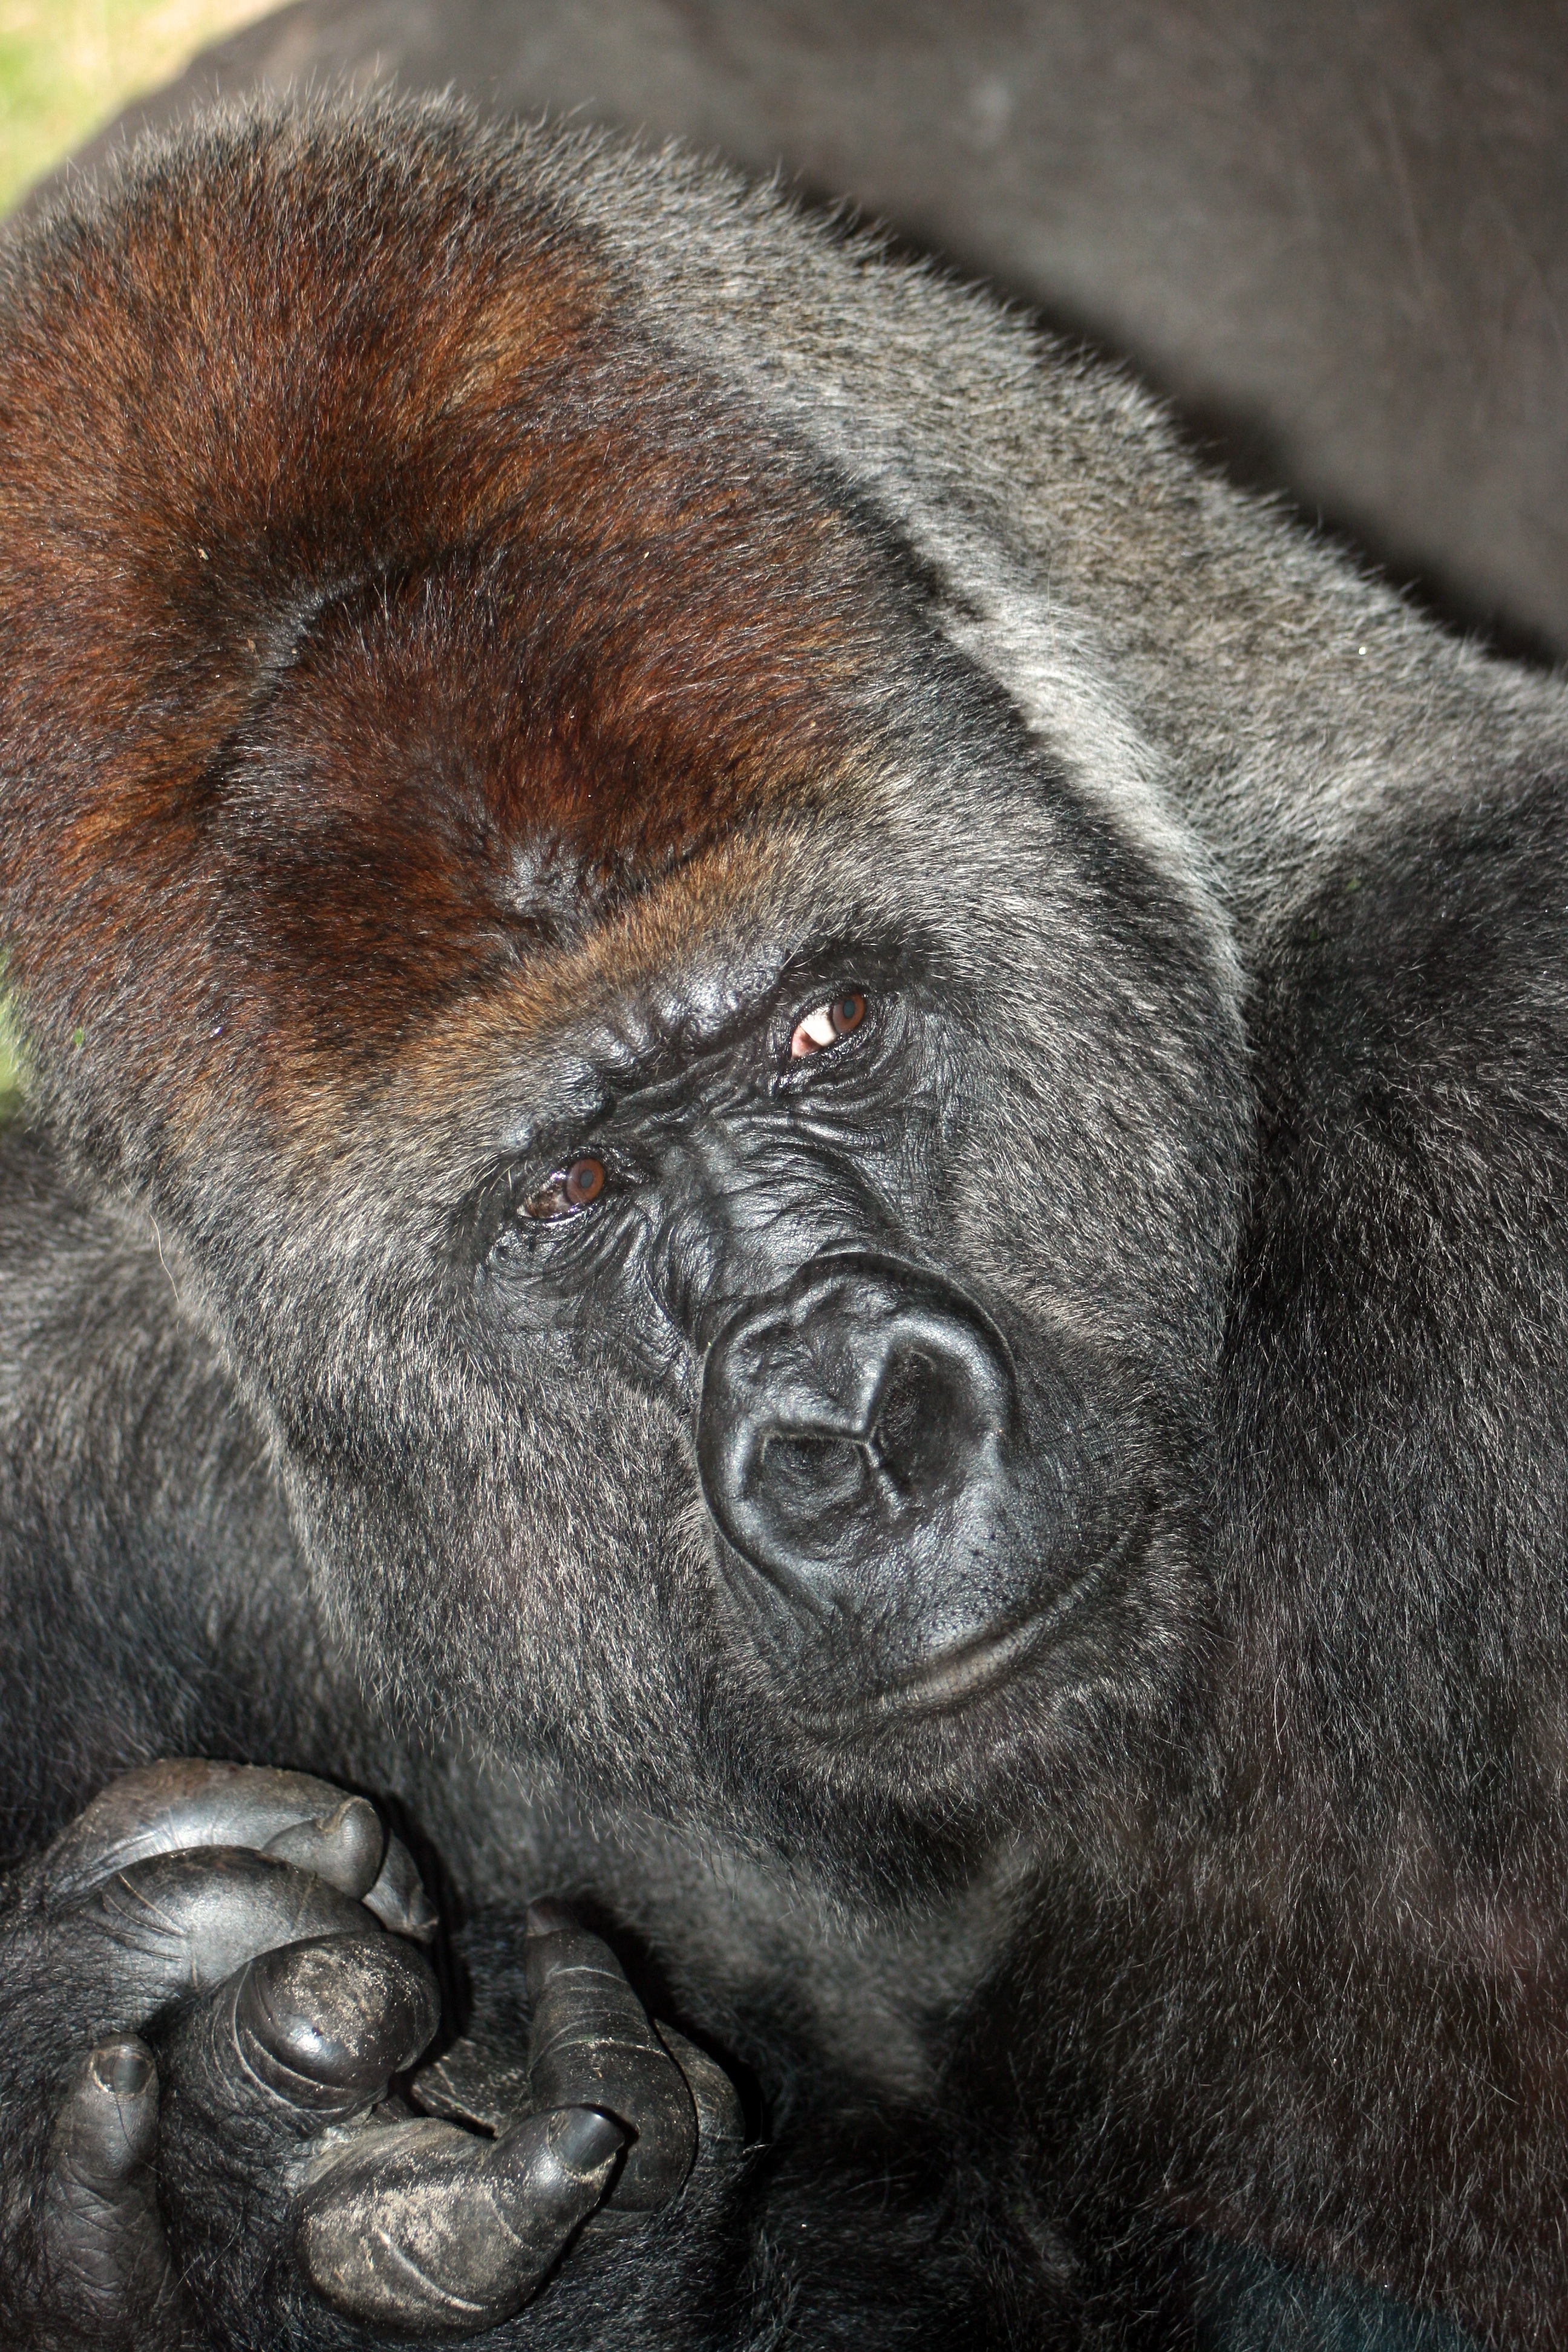
wildlife, finger, natural, mammal, fauna, primate, gorilla, orangutan, vertebrate, western gorilla, great ape